Yim Soon-rye

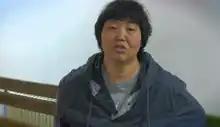
Yim Soon-rye in 2014.

Yim Soon-rye (born January 1, 1961) is a South Korean film director and screenwriter. She is considered one of the few leading female auteurs of Korean New Wave cinema.